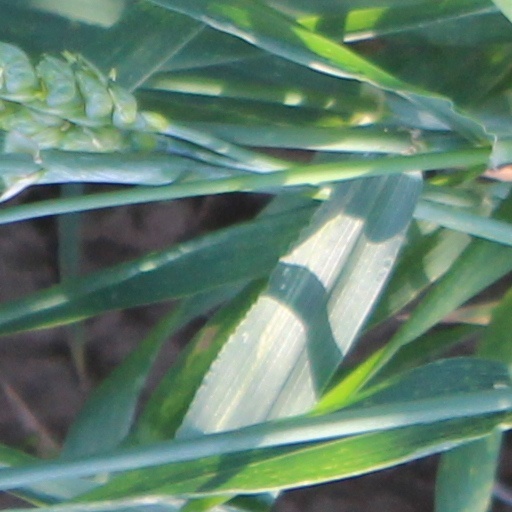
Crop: wheat